Dauri Moreta

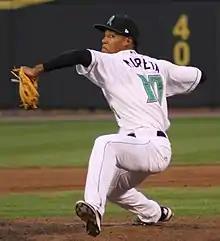
Moreta with the Dayton Dragons in 2018

Dauri Michell Moreta (born April 15, 1996) is a Dominican professional baseball pitcher for the Pittsburgh Pirates of Major League Baseball (MLB). He has previously played in MLB for the Cincinnati Reds.